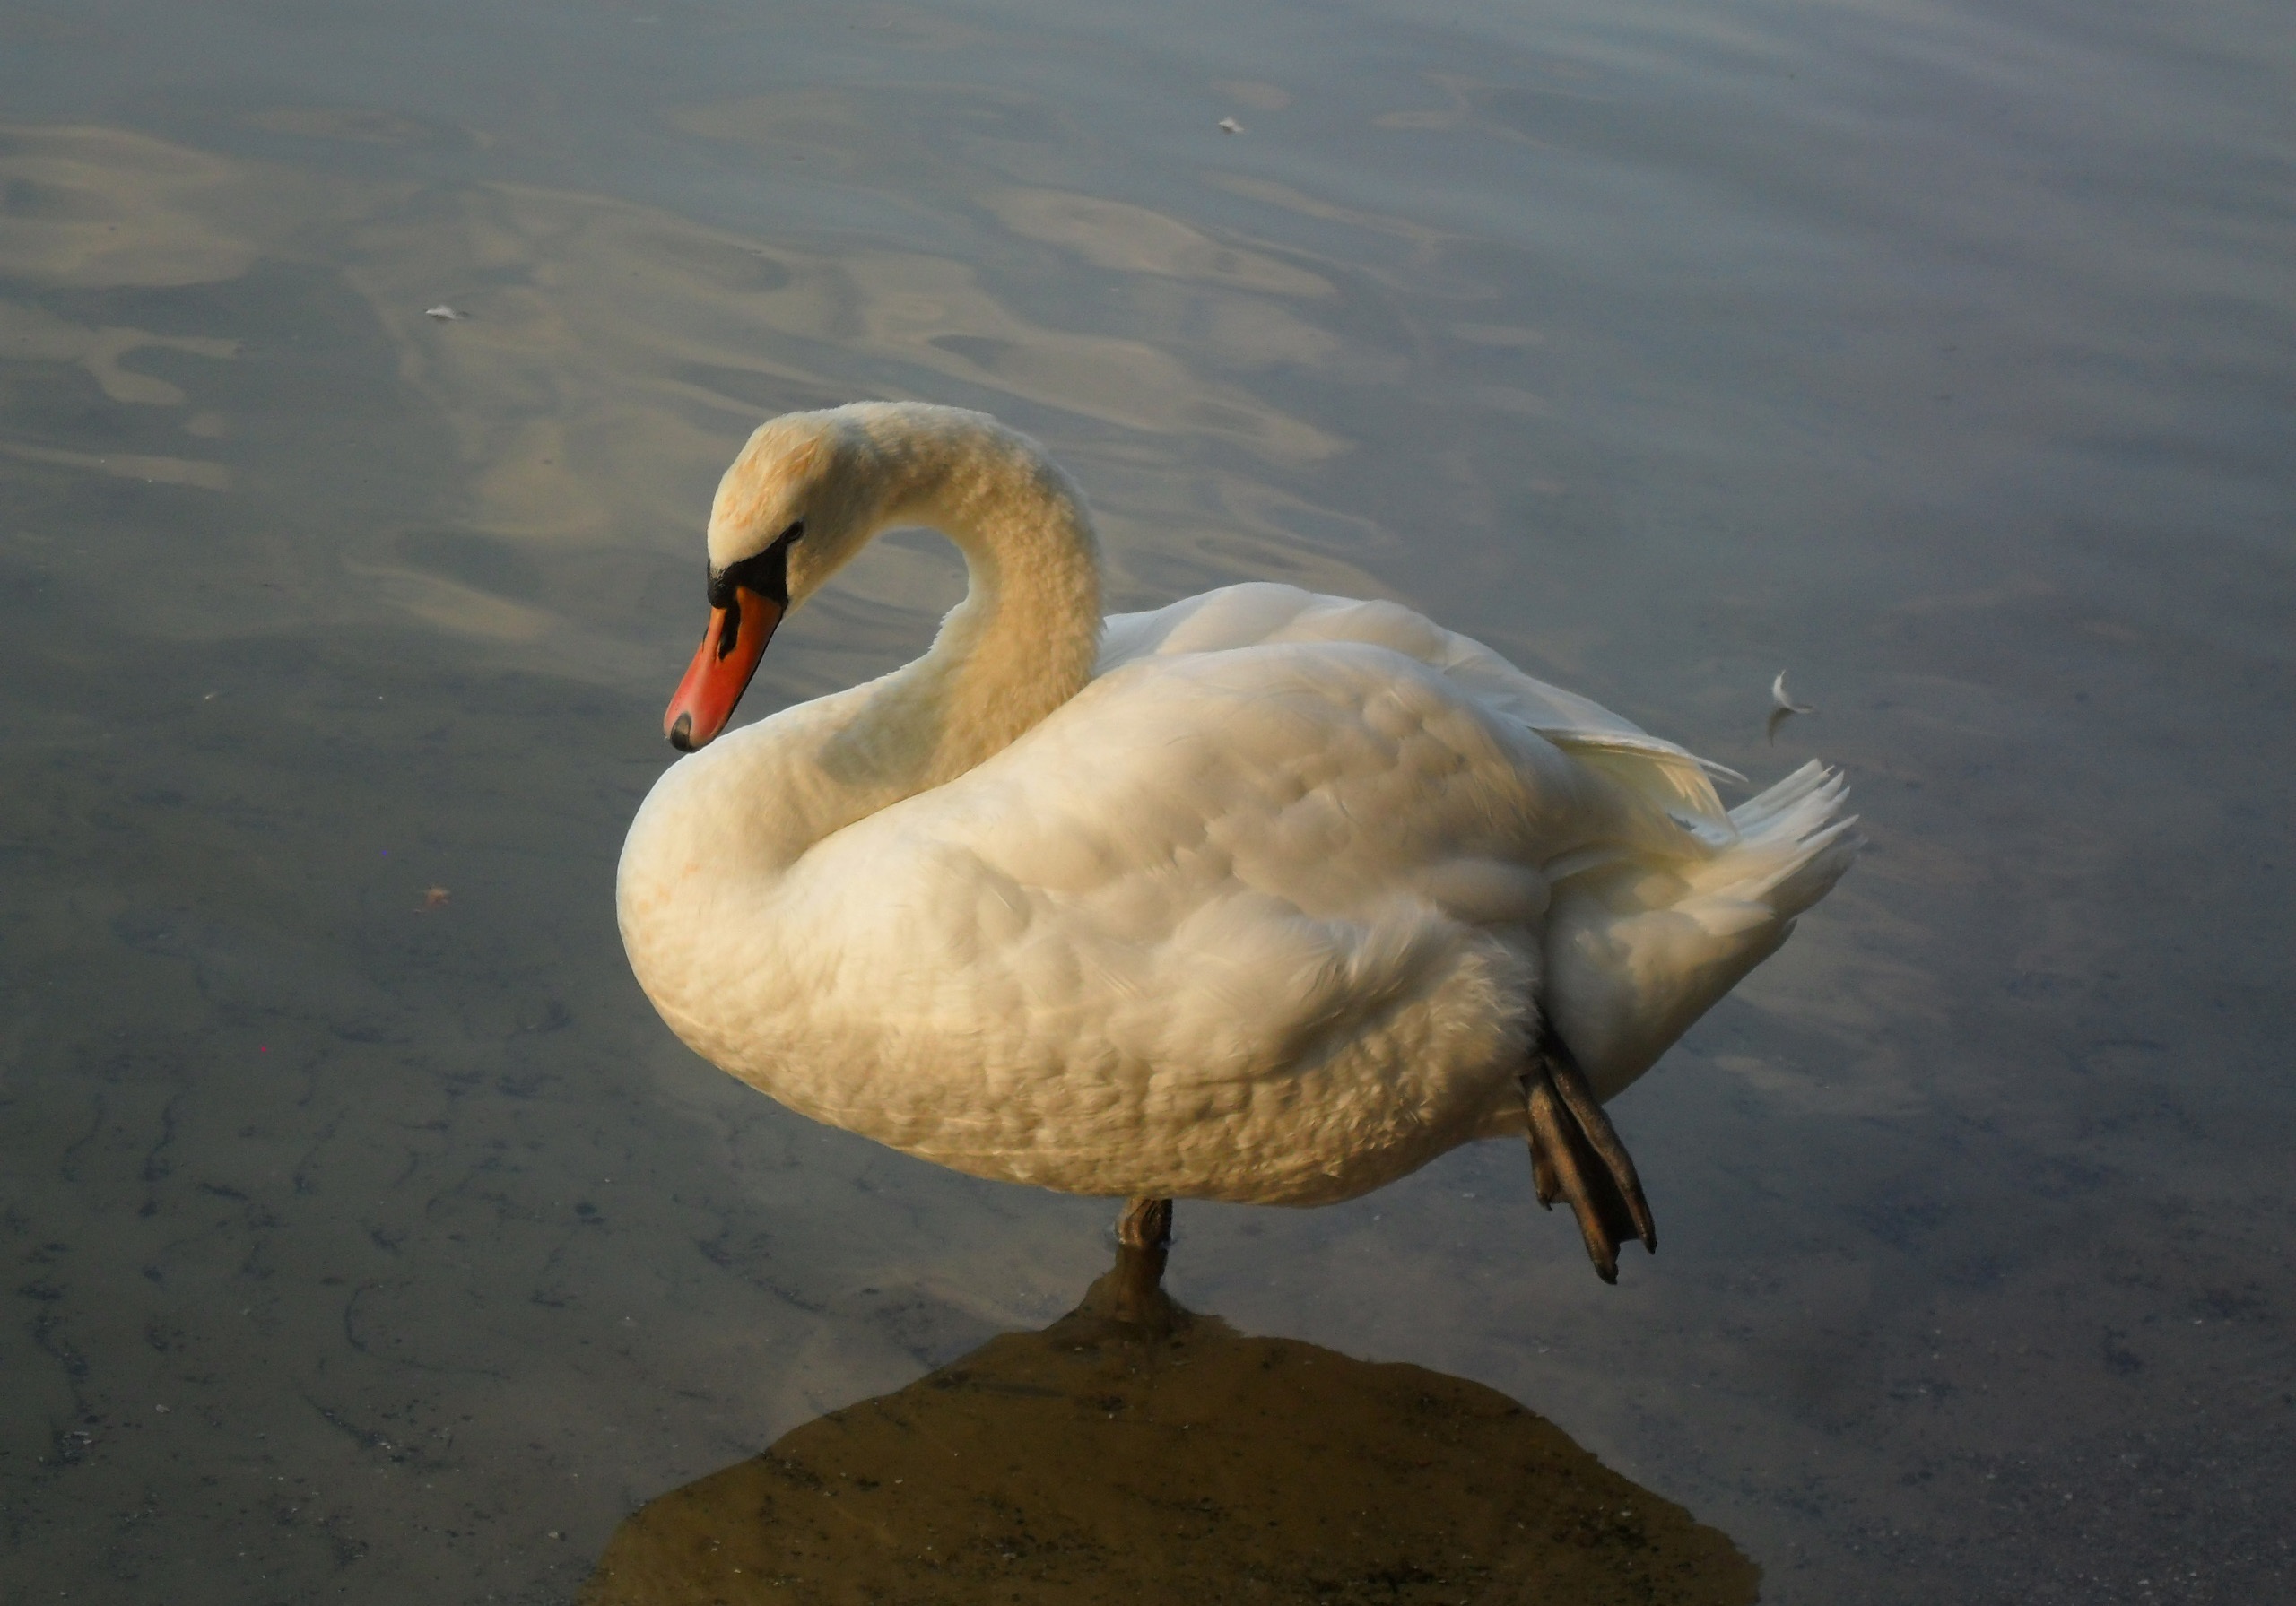
nature, bird, wing, white, animal, wildlife, reflection, beak, fauna, swan, goose, vertebrate, waterfowl, water bird, pride, schwimmvogel, ducks geese and swans